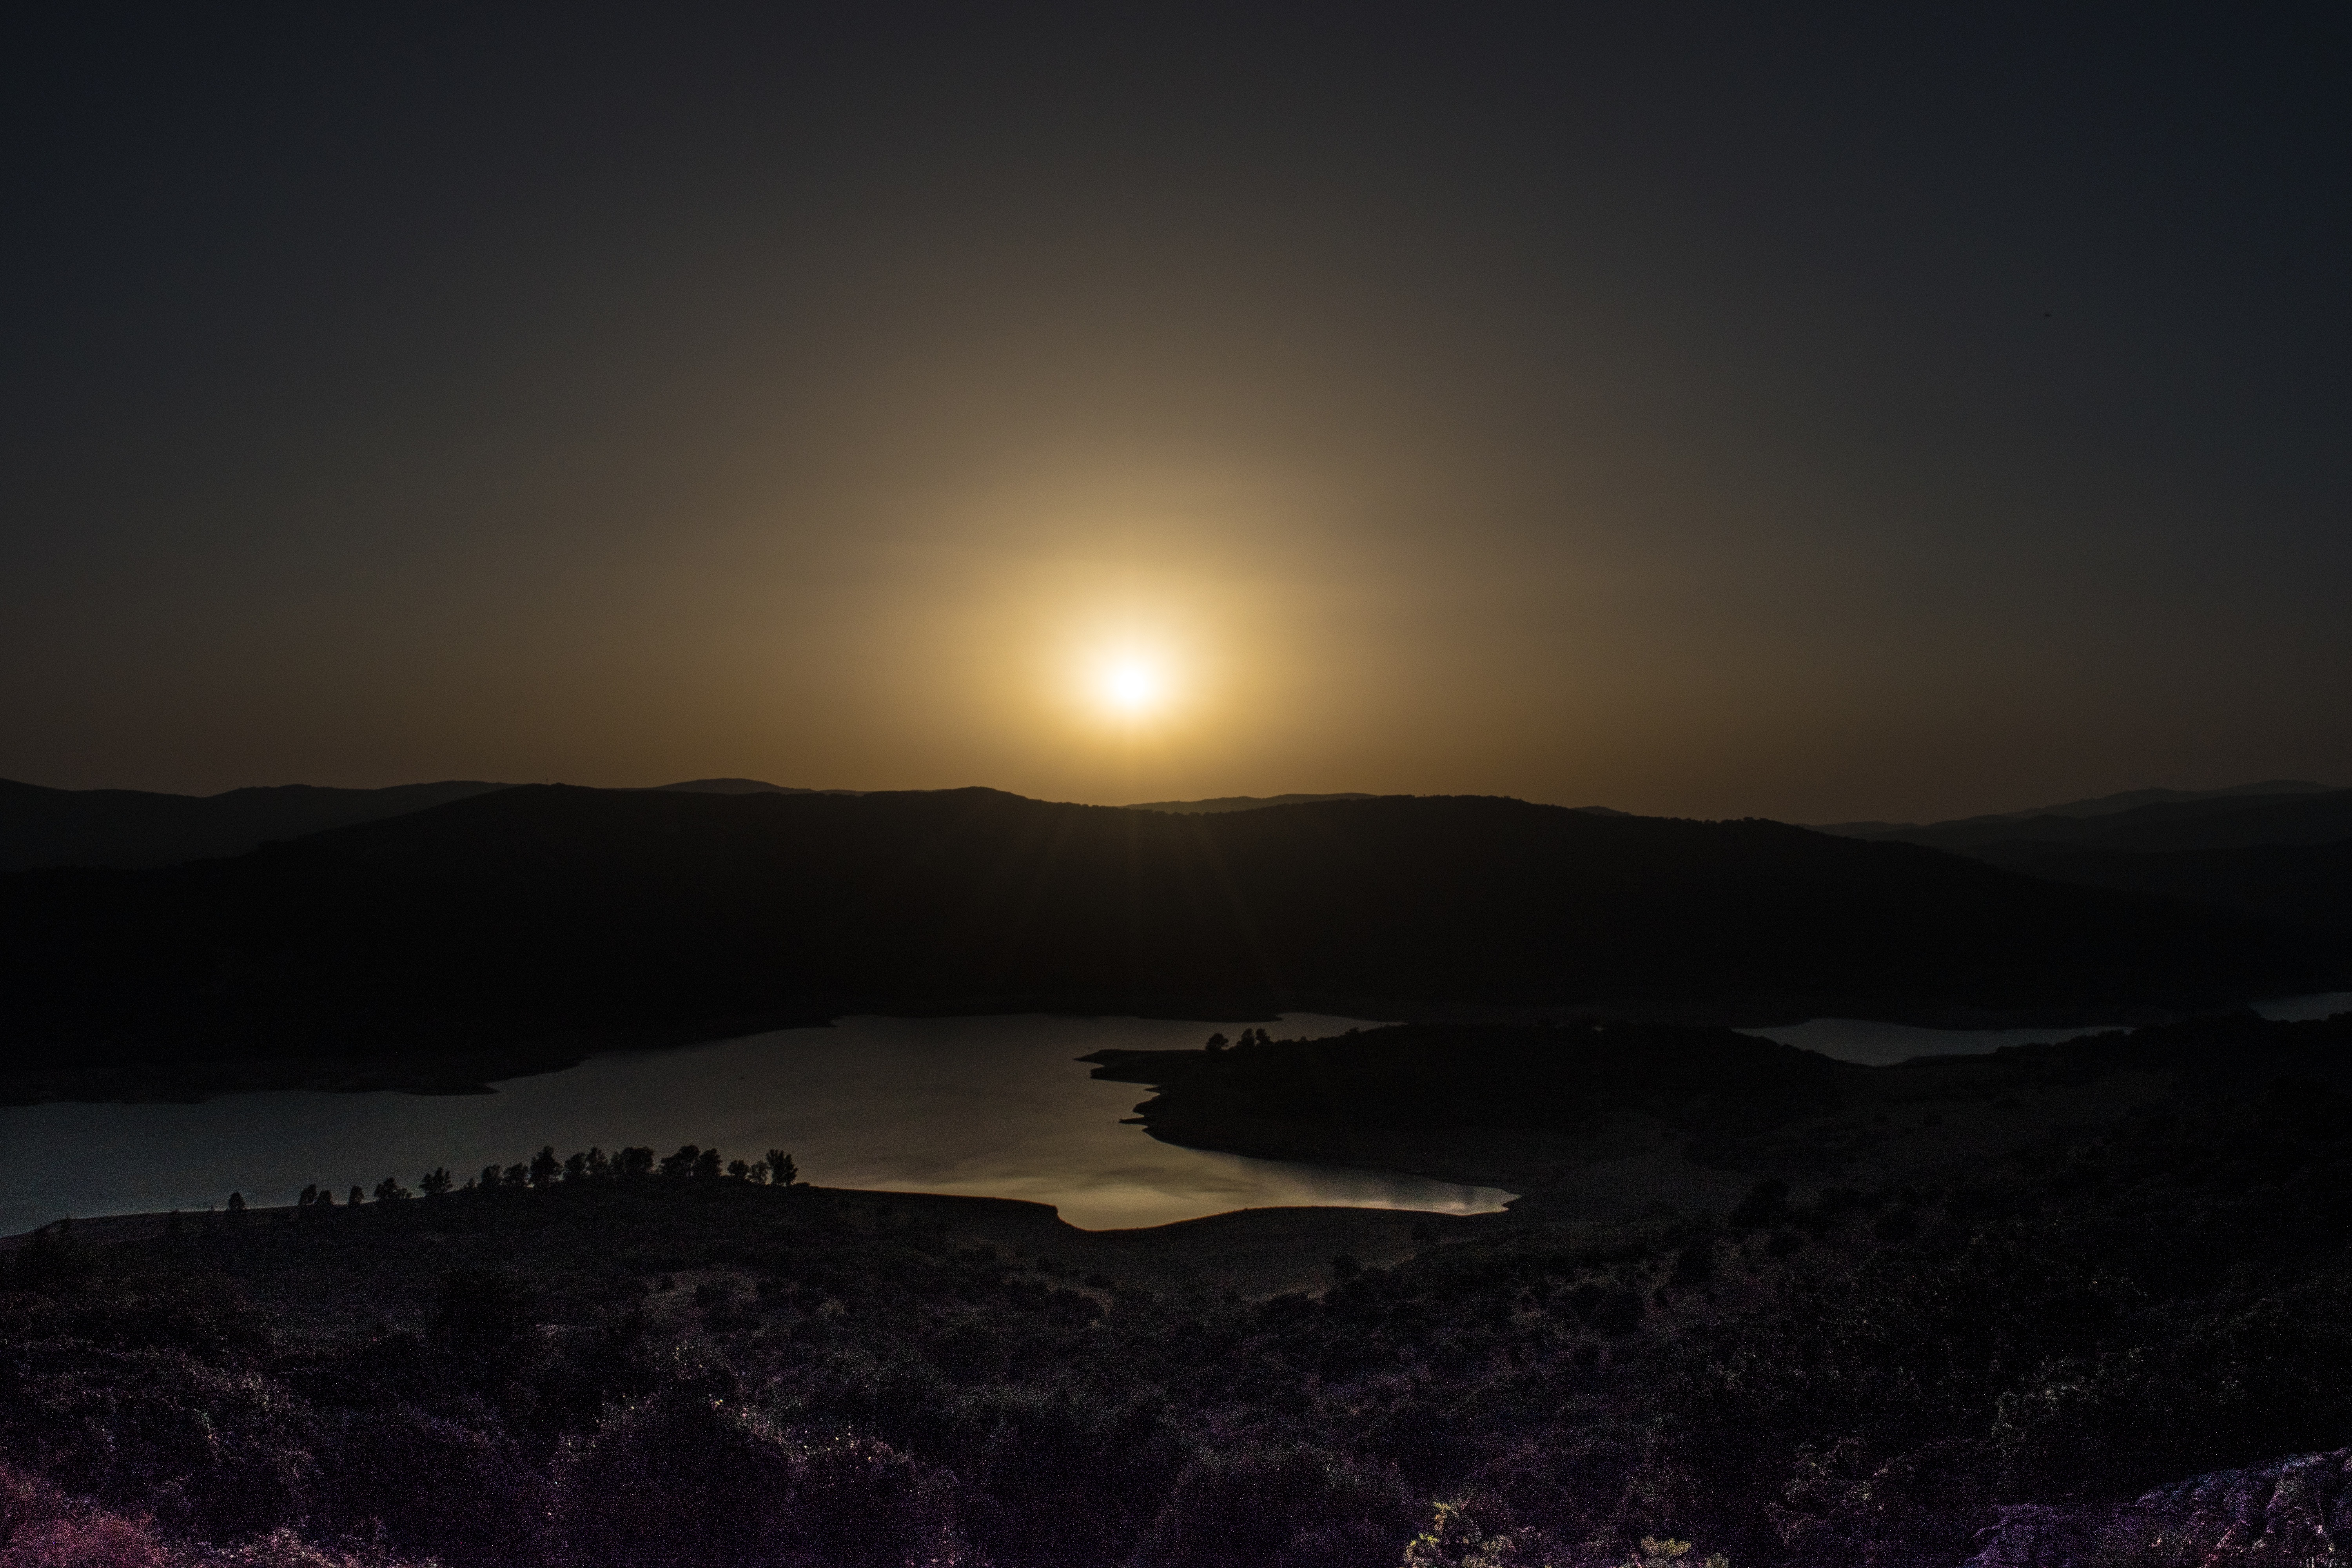
sea, coast, horizon, mountain, light, cloud, sky, sun, sunrise, sunset, night, morning, lake, dawn, atmosphere, dusk, evening, reflection, darkness, moonlight, loch, afterglow, astronomical object, atmospheric phenomenon